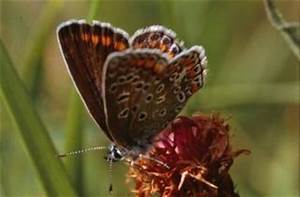
Label: farfalla